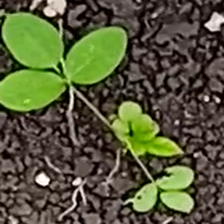
Weed species: Asian_Pigeonwings_(Clitoria Ternatea)